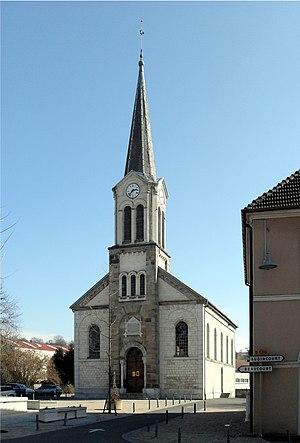
Le temple protestant à Dasle
Dasle est une commune française située dans le département du Doubs en région Bourgogne-Franche-Comté.